Lucile Gleason

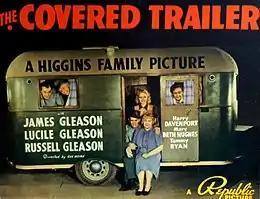
The Gleasons as the Higgins Family in the 1939 film, "The Covered Trailer"

Their son, Russell, was paired with his parents in the farcical family comedy, "The Higgins Family", in 1938. The story centers around Lucile's performance in two radio programs which threaten to derail her husband's advertising business. The trio was also featured in "Grandpa Goes to Town", another Higgins saga, in 1940.